Semra, Ghazipur

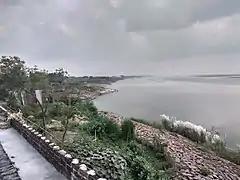
Image of a river bet in Semara.

The Semara village is good in aspects of Agriculture. The Land of the village is fertile and water level is not deeper than 100 foot. The farmers of the village also have good information about the farming and new tools and technology related to it. Machinery like tractors, combine harvesters are mostly used in the village for agriculture. Fish farming, cattle rearing, and poultry farming are also done in the village. Commercial activities are also done in the village. One of the common problems of the farmers of the village is flooding because the village is located on the banks of Ganga River and also suffers flood some times. The village is located almost 30 ft above the average water flow of Gangas.